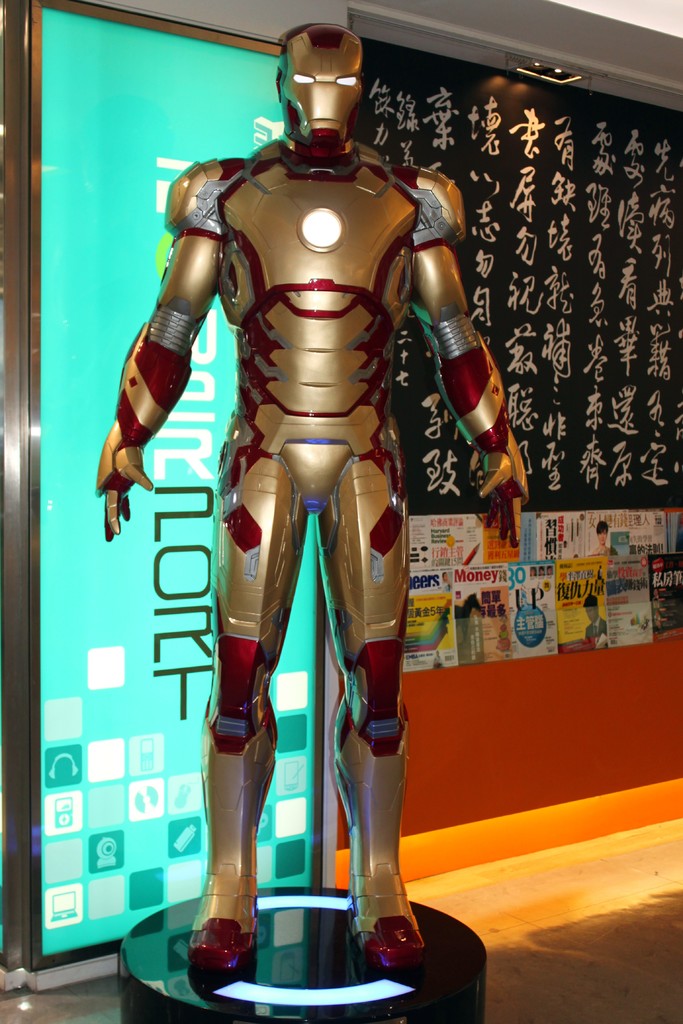
Label: others